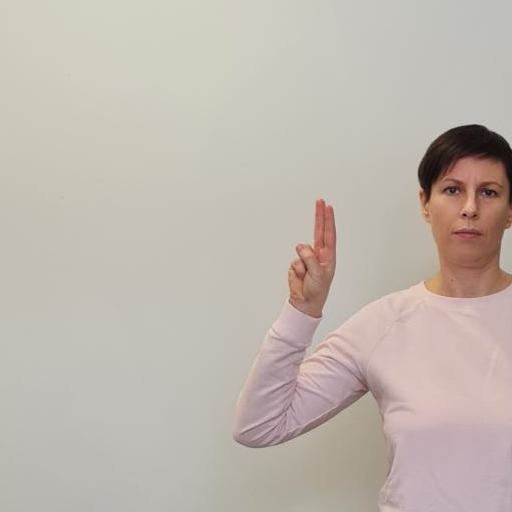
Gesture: two_up